German campaign of 1813

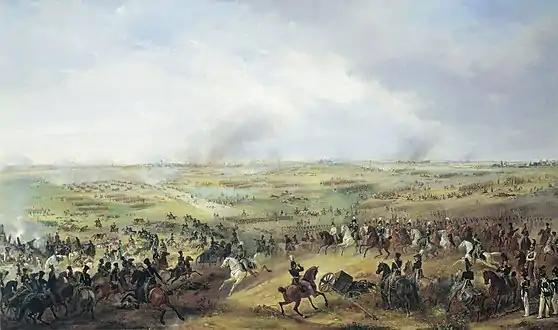
The Battle of Leipzig, by A.I. Zauerweid

On the 15 October Napoleon concentrated his forces to the east of Leipzig, with only a weak detachment to the west, and in the evening the Coalition allies were prepared to attack him. Schwarzenberg had 180,000 men available at once and 60,000 on the following day; Blücher had about 60,000, but Bernadotte now could not arrive before 18 October.